Much Ado About Nothing

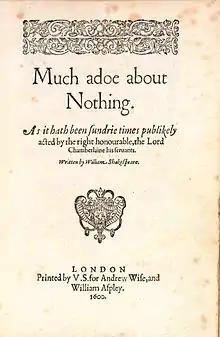
The title page from the first quarto edition of "Much Adoe About Nothing", printed in 1600

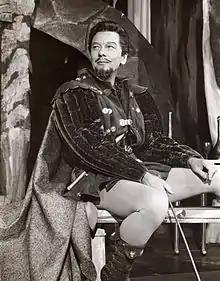
John Gielgud as Benedick in a 1959 production

Much Ado About Nothing is a comedy by William Shakespeare thought to have been written in 1598 and 1599. The play was included in the "First Folio", published in 1623.